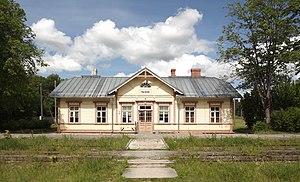
La commune de Lääne-Nigula est une Commune rurale du comté de Lääne en Estonie.
Palivere est un bourg de la commune de Lääne-Nigula du comté de Lääne en Estonie.